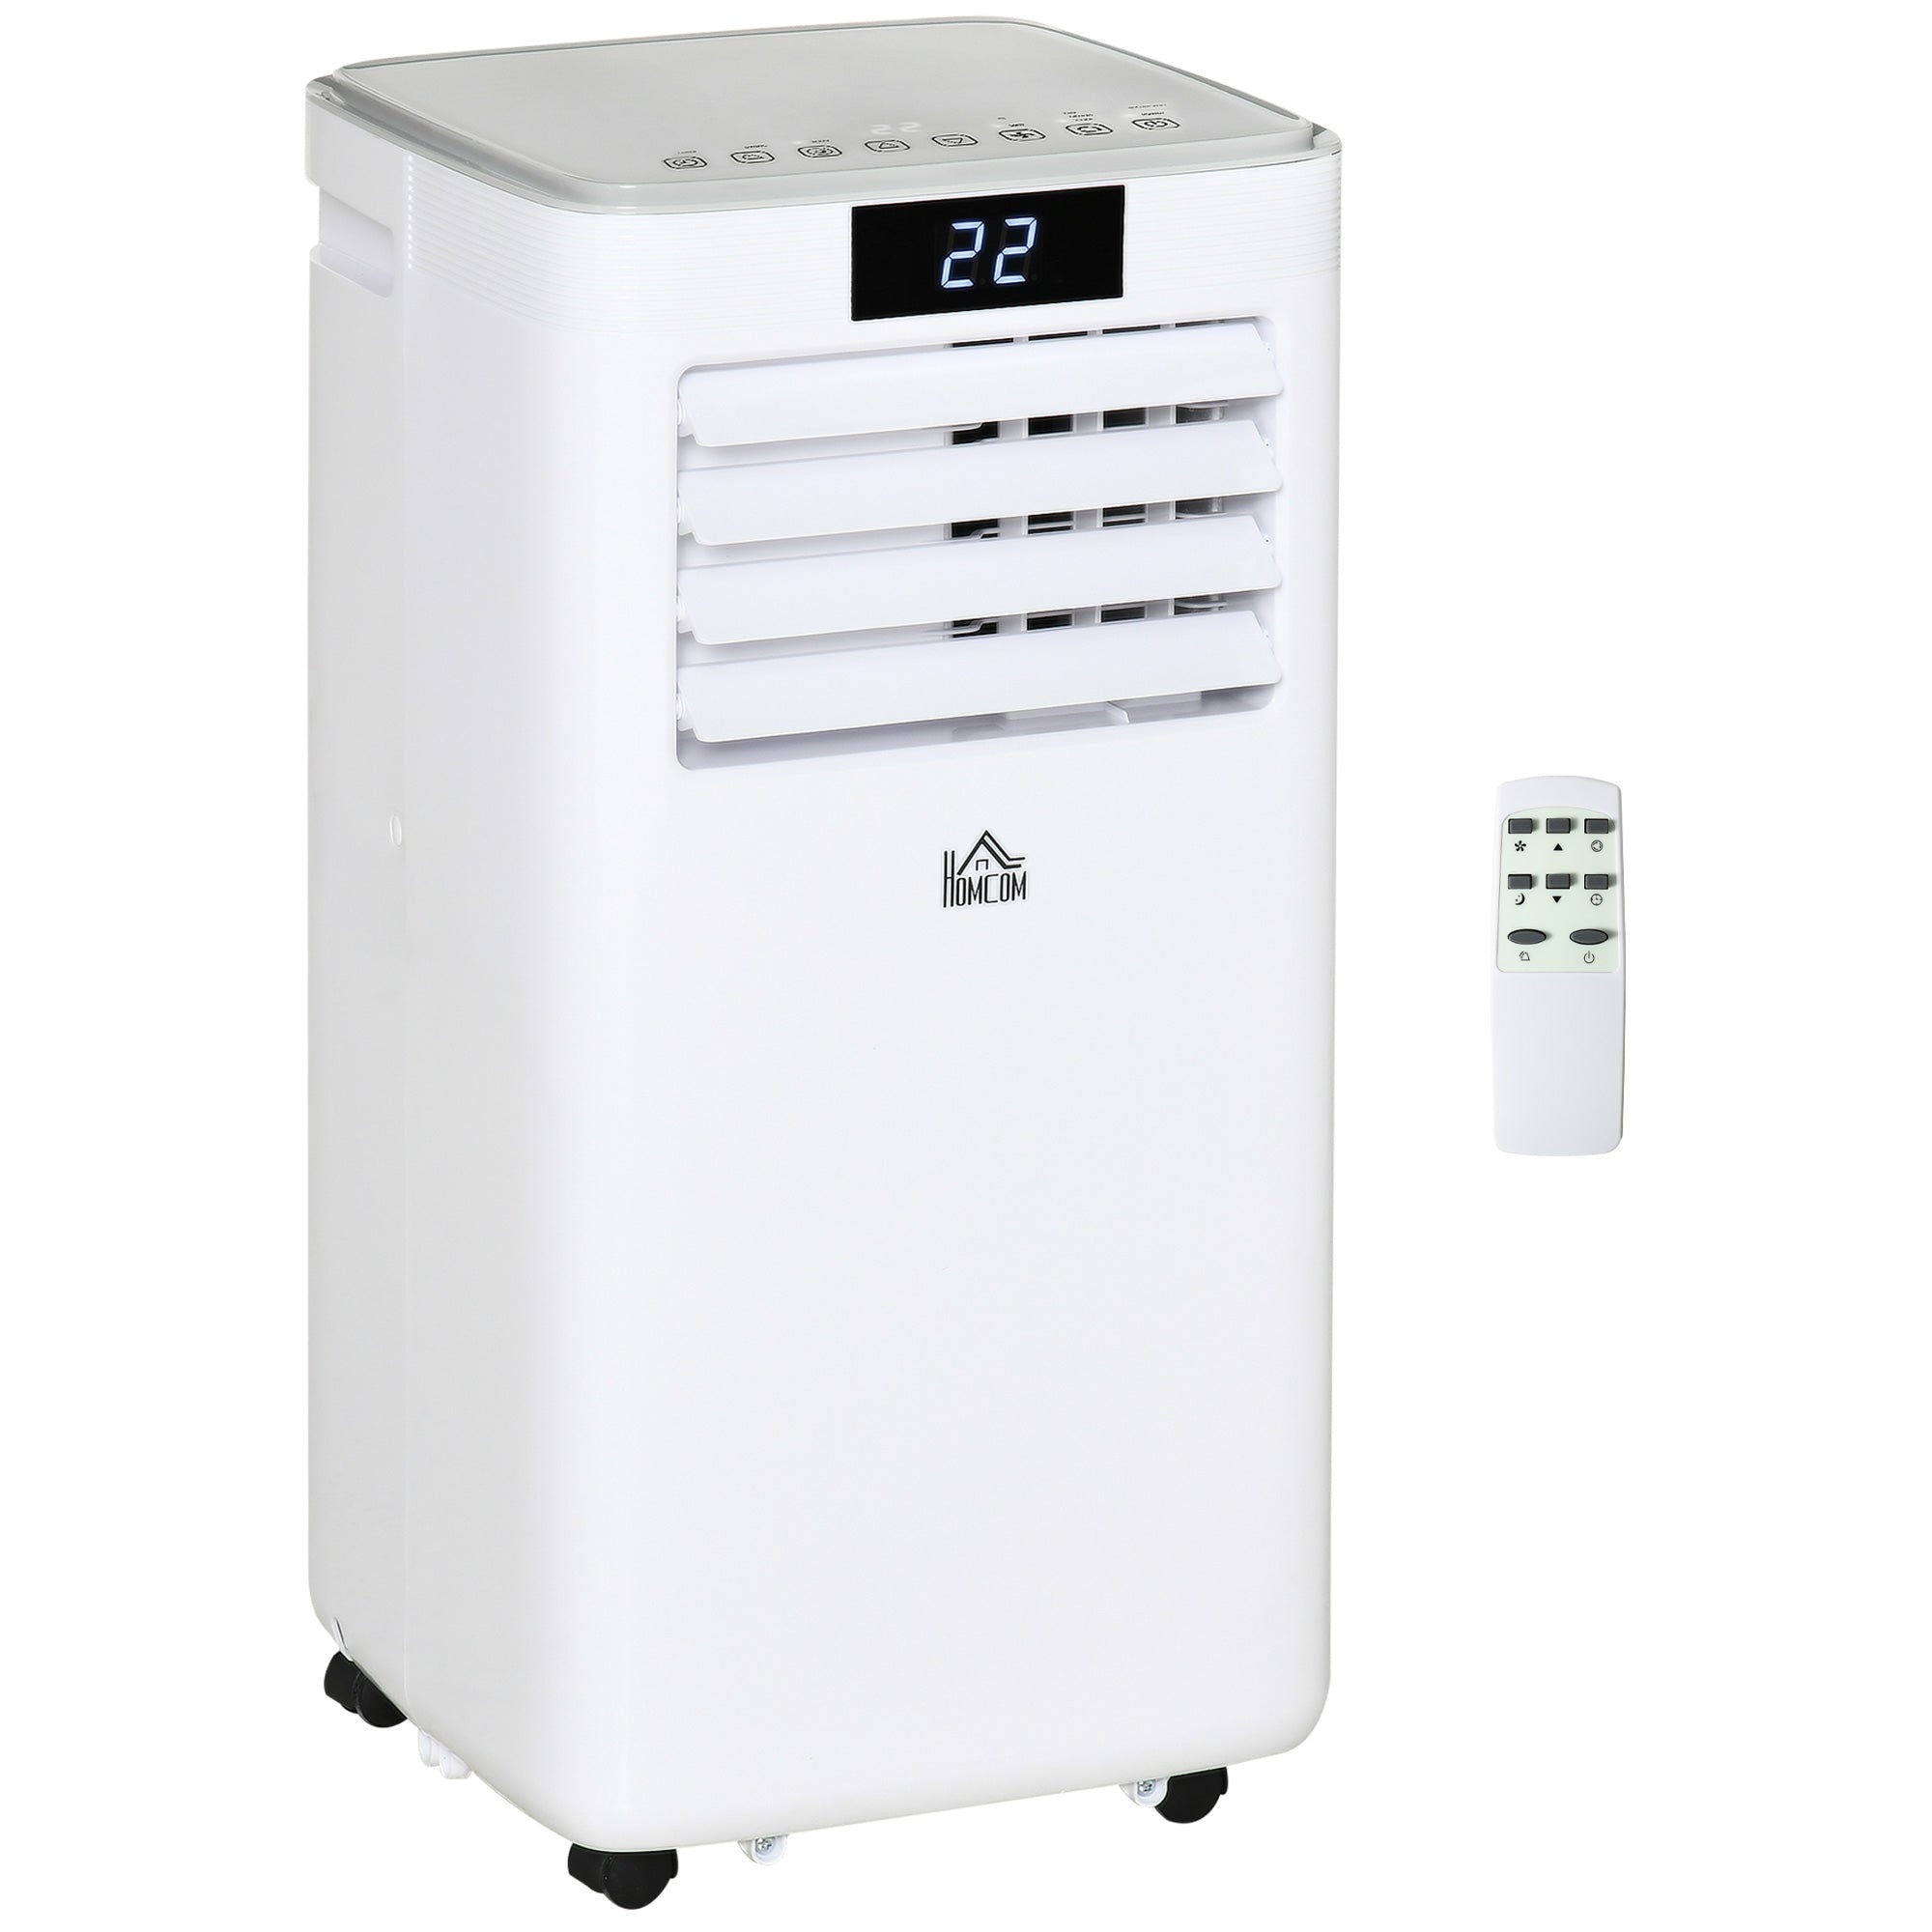
A Rated 10,000 BTU 4-In-1 Portable Dehumindifier With Remote & 24 Hour Timer
Keep cool this summer and beyond - opt for this HOMCOM air con unit. Four wheels on the base mean it's easy to move from room to room - where you want to keep cool is totally up to you. It comes with four functions: cooling, dehumidifying, ventilating and sleeping function, so it can be used at different times of day and in different humidifies. For use at night, we recommended making use of the 24-hour timer to prevent wasting energy. Drainage pipe included in the package. Features: Four modes: Cools, dehumidifies, ventilates and sleeps. Two speeds to choose from - keep cool you how you want Air blades can be moved up and down, adjusts the wind direction Four wheels on the base to move the unit around easily 10000 BTU to deliver instant cooling for home and office. Suitable room size: 16-22m² 24-hour timer to turn on and off at a time you want LED display and remote for duo control Water drainage pipe included. Assembly required Specification: Colour: White Material: ABS, Copper, Alunimiun Overall Dimensions: 35L x 38W x 70.5Hcm Power Cord Line Length: 1.8m Power: 1120W Voltage: 220-240V/50HZ Suitable Using Space: 16-22m² Max Cool: 10000BTU Dehumidifies Capacity: 40L/Day Air Circulation: 350m³/h Refrigerant: R290 Noise: ?65dB(A) EER: A grade(?2.6) Certification: UKCA+CE(EMC,ROHS,LVD,ERP) Item Label: 823-026V70 NOTE: Can only be used for sliding door windows, the exhaust hose is required to connect inside and outside when installing. If the mobile air conditioner can not be cooled, stand for 24 hours before turning it on Package Includes: 1 x Mobile Air Conditioner 1 x Window Sealing Plate 1 x Exhaust Pipe 1 x Remote Control 1 x Manual
Brand: HOMCOM
Category: Home & Garden > Household Appliances > Climate Control Appliances > Dehumidifiers